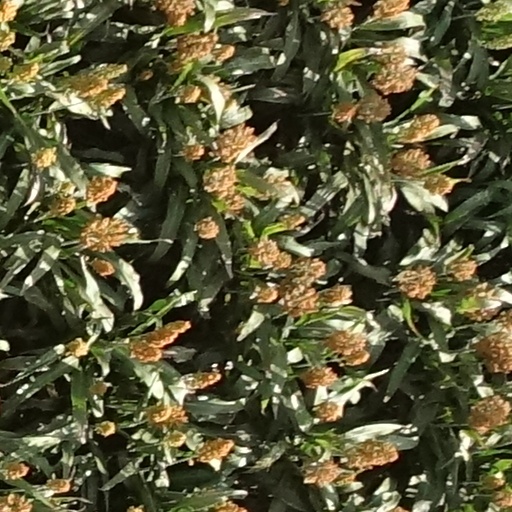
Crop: sorghum